Nick Plastino

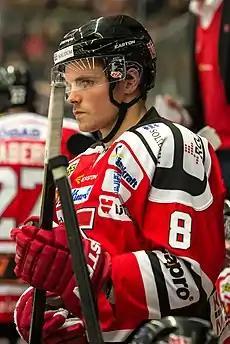
Plastino in 2013

Nicholas Plastino (born February 20, 1986) is a Canadian-born Italian former professional ice hockey defenceman who last played with HC Pustertal Wölfe in the ICE Hockey League (ICEHL).